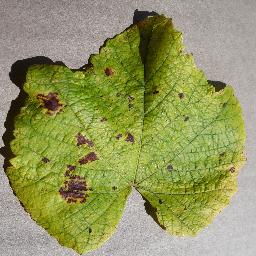
Label: Grape___Leaf_blight_(Isariopsis_Leaf_Spot)